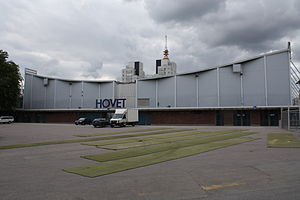
EM i håndbold 2016 (kvinder) / Spillesteder
Europamesterskabet i håndbold 2016 for kvinder var det 12. EM i håndbold for kvinder. Mesterskabet blev afholdt af European Handball Federation og blev afholdt fra 4. – 18. december 2016 i Sverige. Værtsnationen skulle have været fundet ved EHF's ordinære kongres 23. juni 2012, men Tyrkiet trak sit bud inden da.